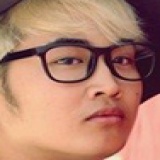
ca sĩ Thanh Duy